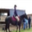
Label: horse